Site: brandenburg
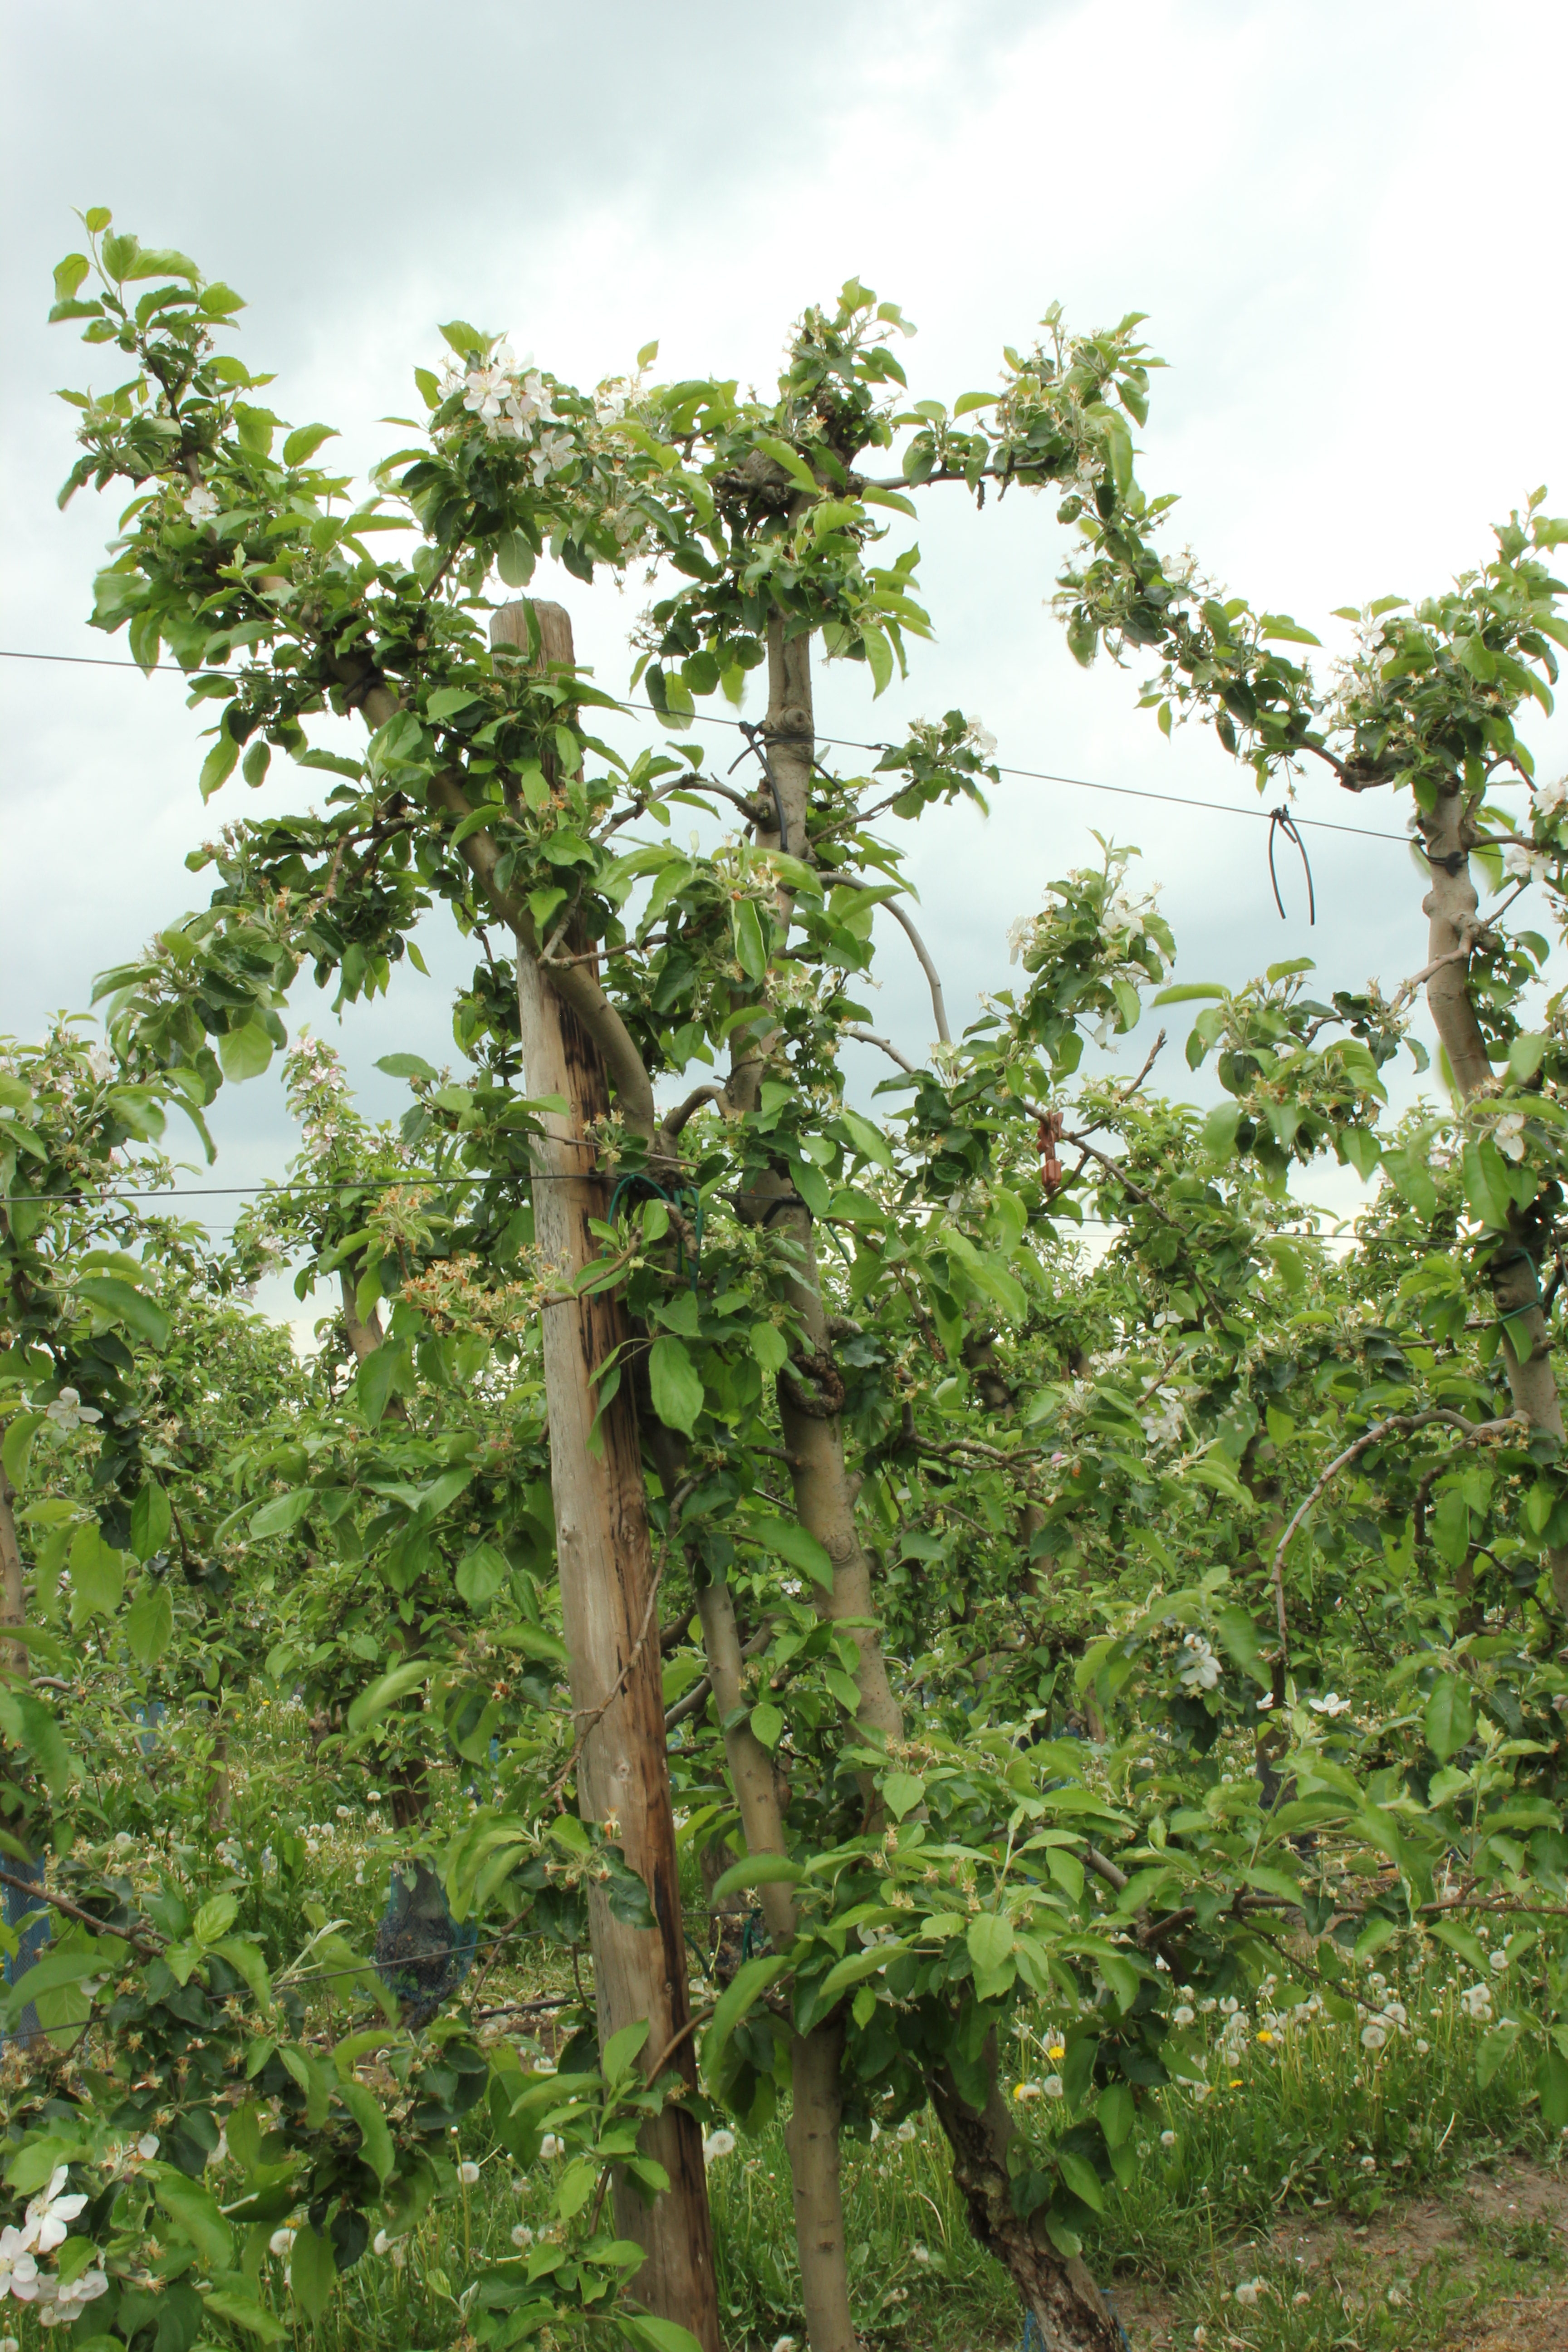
Growth stage (BBCH 67): Flowering